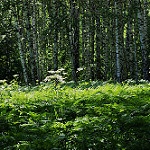
Scene: Outdoor